Middleton, Wisconsin

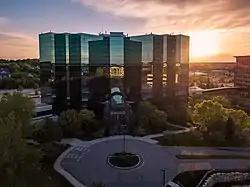
Wisconsin Trade Center

According to the United States Census Bureau, the city has a total area of , of which is land and is water. Middleton is located about 6 miles West/Northwest of Madison, the capital of the U.S. state of Wisconsin.